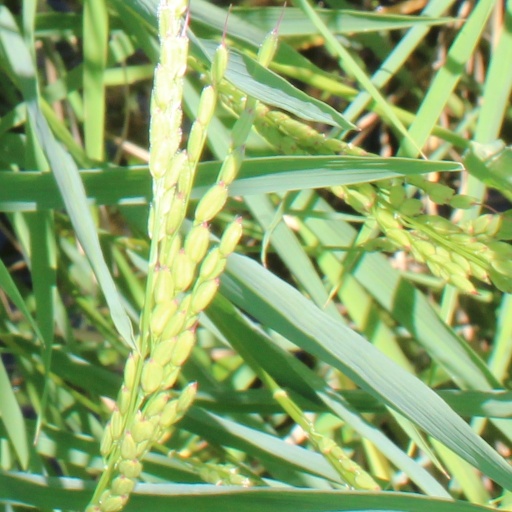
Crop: rice